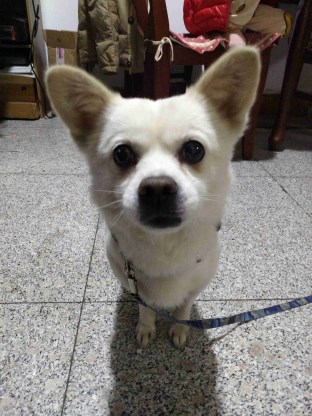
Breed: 3336-n000121-chinese_rural_dog